Action of 8 June 1945

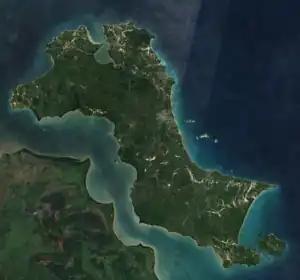

On 8 June 1945 at "Kamikaze" was spotted by "Trenchant", which in turn was spotted by the Japanese destroyer at "Kamikaze" opened fire on "Trenchant" to no effect and "Trenchant" fired a torpedo from her stern tubes but "kamikaze" increased speed and the torpedo missed. "Trenchant" immediately sent a contact report to "Stygian", which was patrolling to the north-west of the Bangka Strait, reporting that she had been detected by the destroyer, then changed position to east of the shoal and dived at Hezlet spotted "Kamikaze" again at heading north but disappearing from sight at